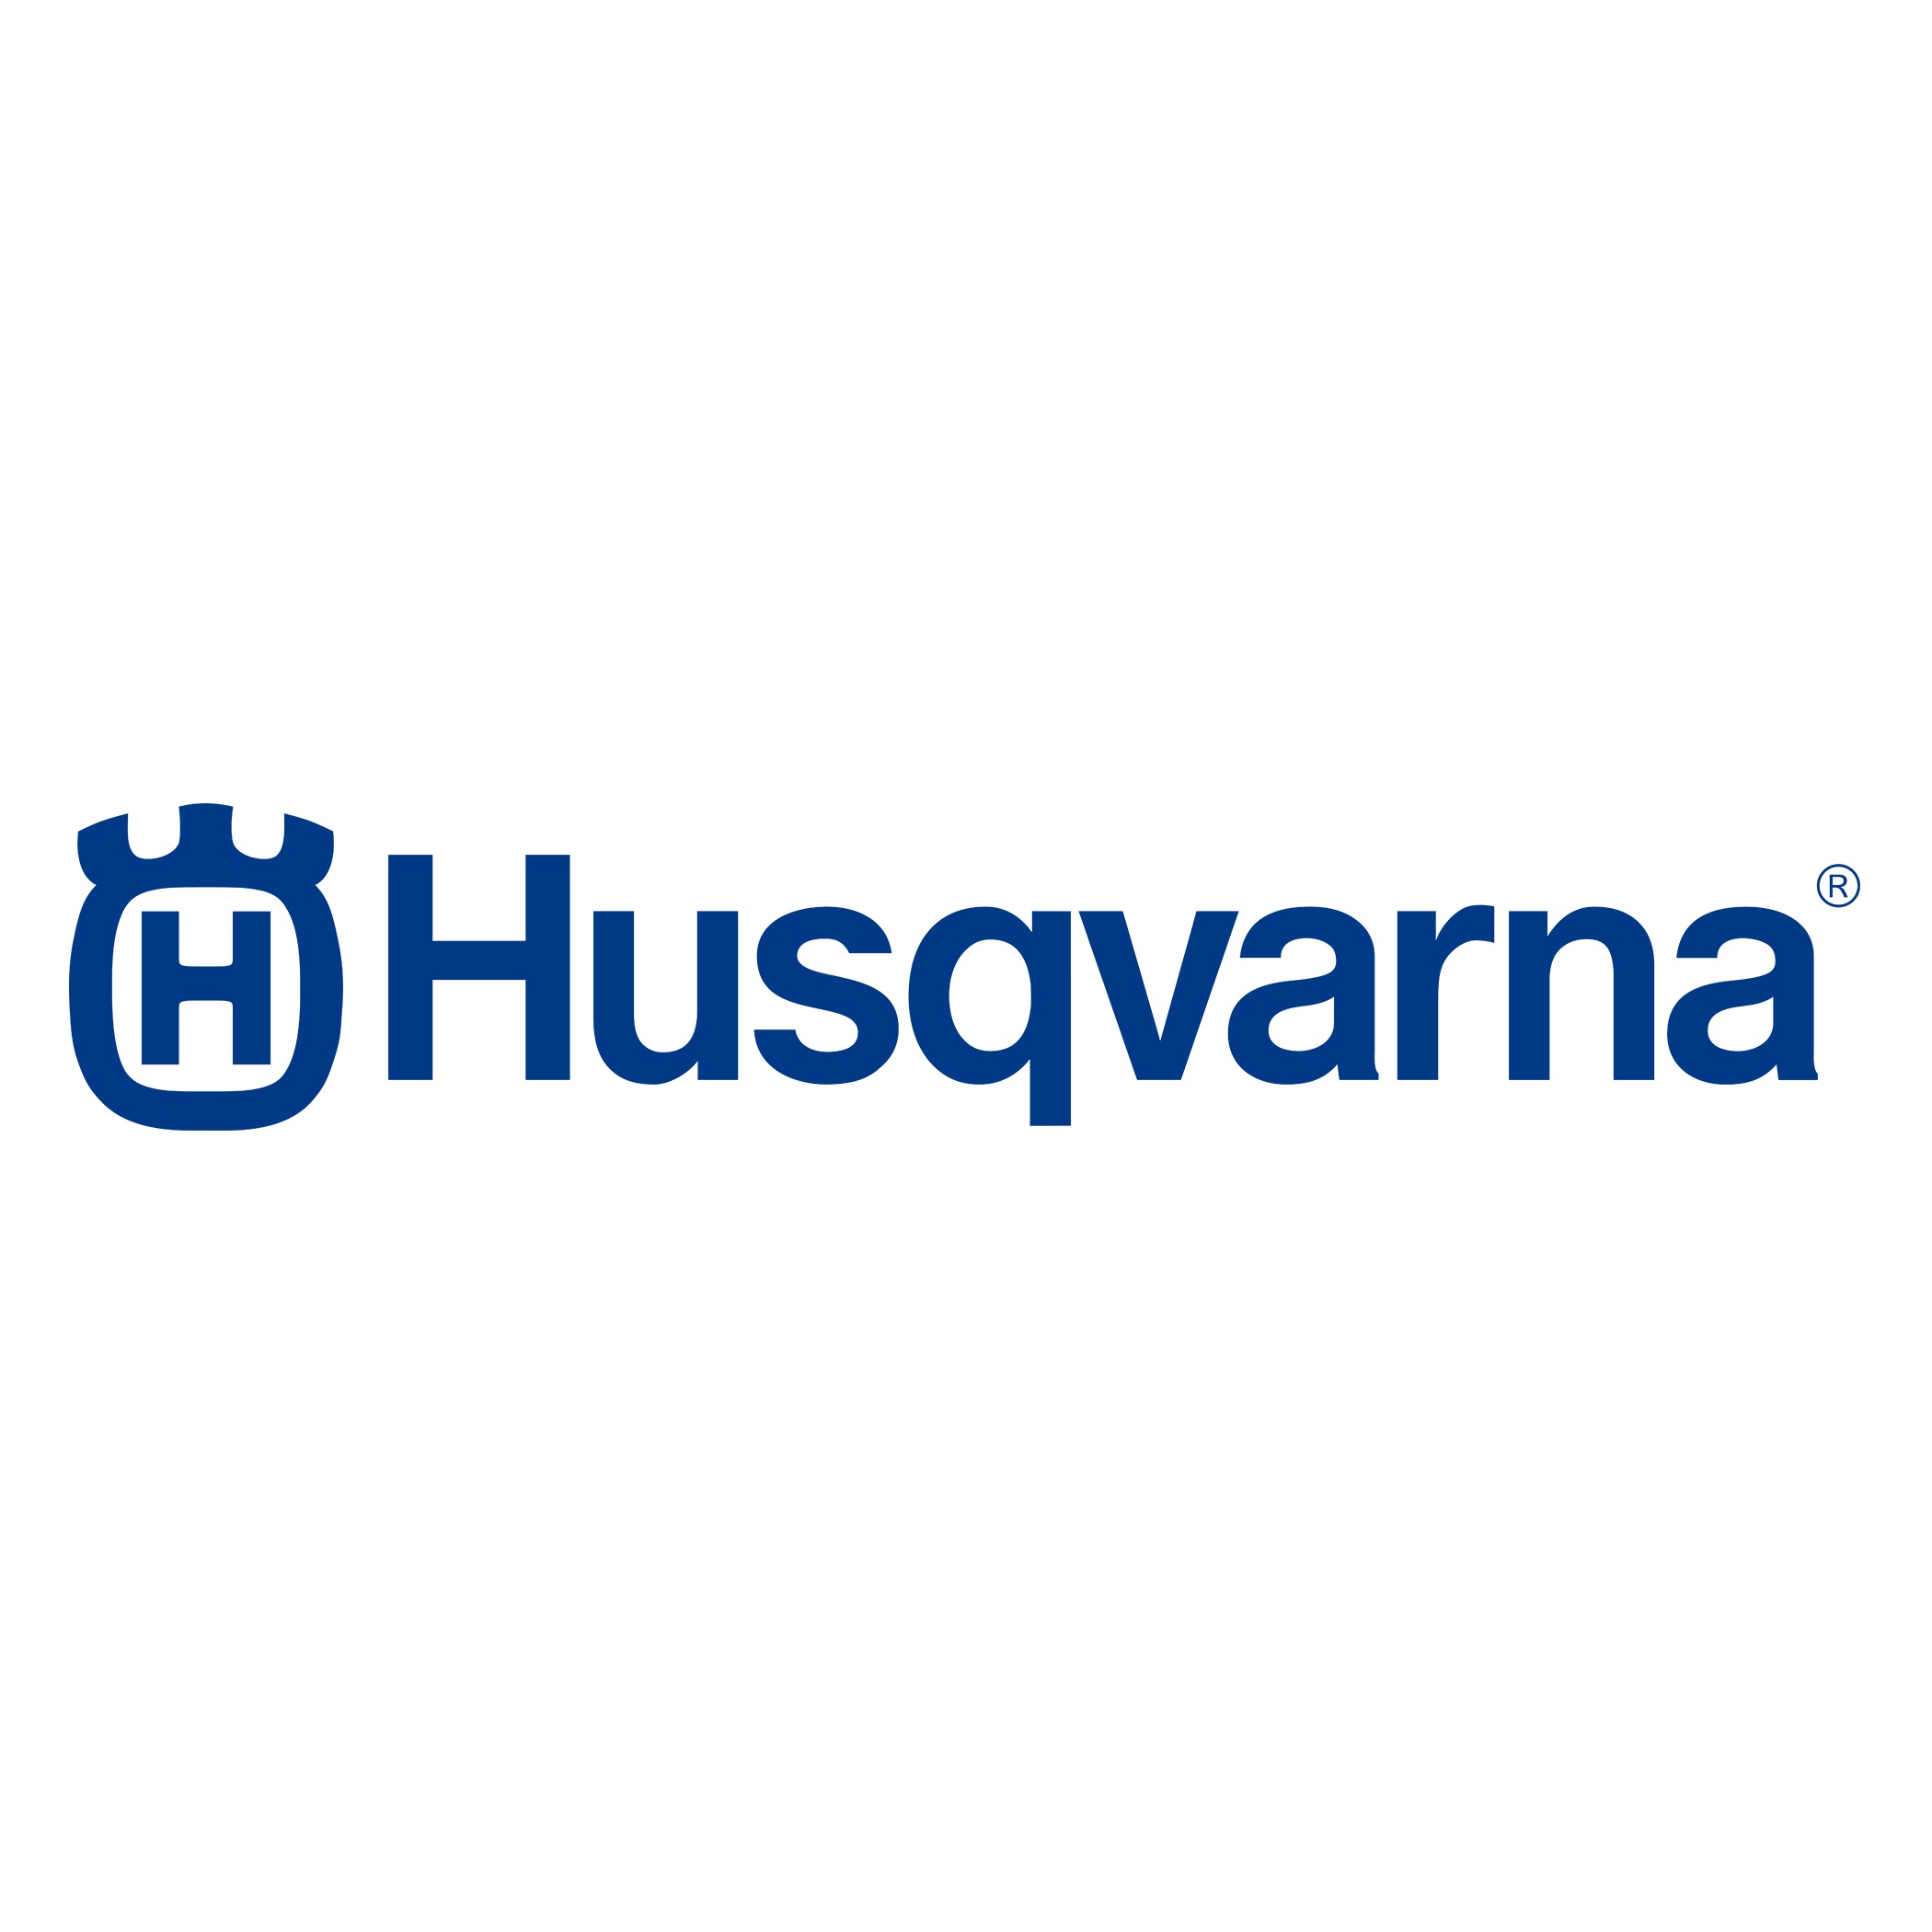
Husqvarna Forest & Garden - Spare Parts - 529337512 - Hus Trimforce Square .105X230'
Husqvarna Forest & Garden - Spare Parts - 529337512 - Hus Trimforce Square .105X230'
Brand: Husqvarna Forest & Garden
Category: Home & Garden > Lawn & Garden > Outdoor Power Equipment Accessories > Grass Edger Accessories > Edger Blades